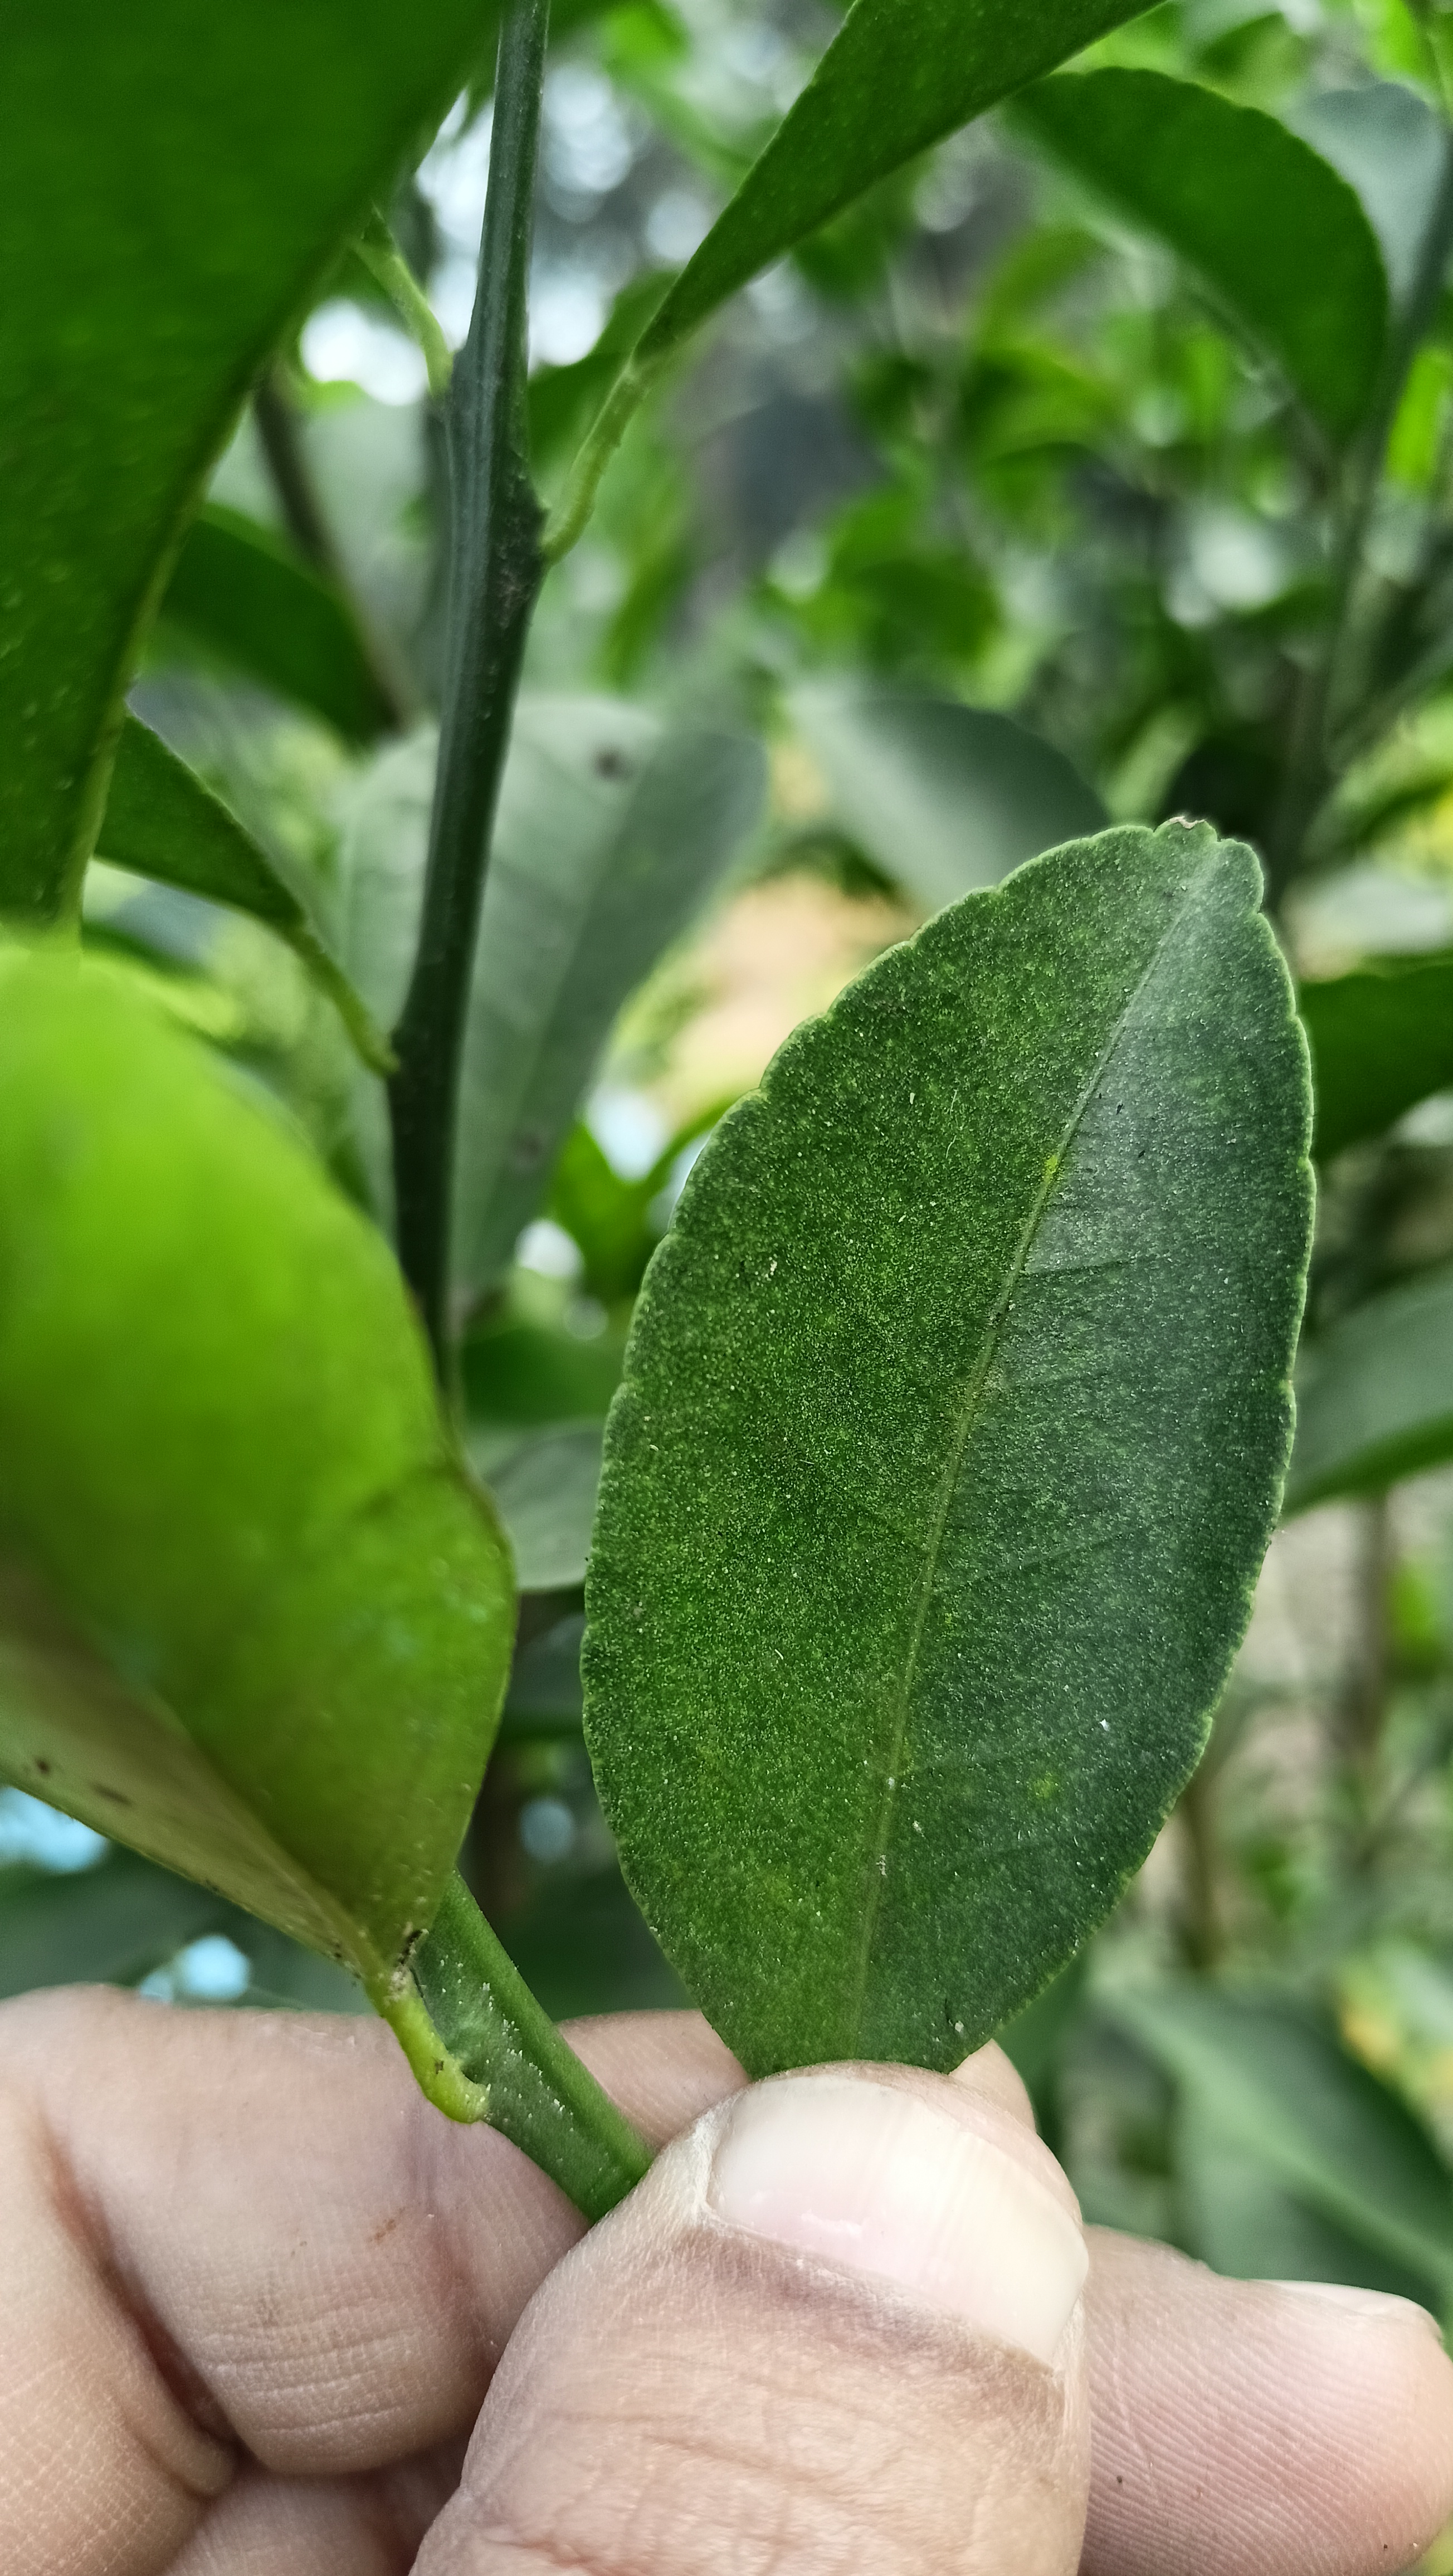
Mandarin leaf variety: China Mishti